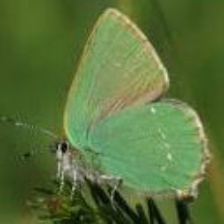
Species: GREEN HAIRSTREAK
Butterfly family (ImageNet category): lycaenid_butterfly